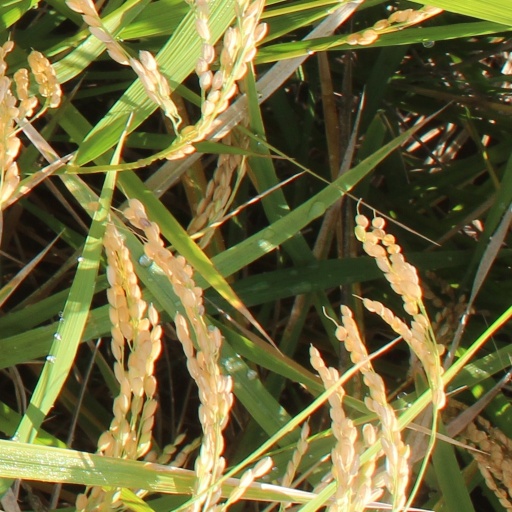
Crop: rice